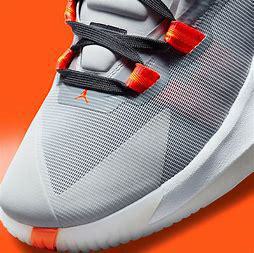
Brand: Jordan
Model: Zion 1